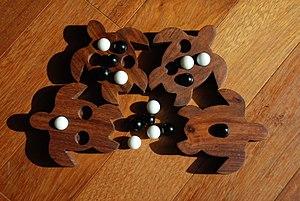
Photographie du matériel de la première édition du jeu Apagos.
Apagos est un jeu de stratégie combinatoire abstrait pour deux joueurs.